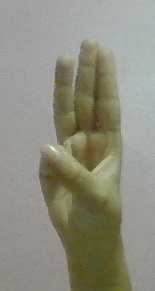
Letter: thaa